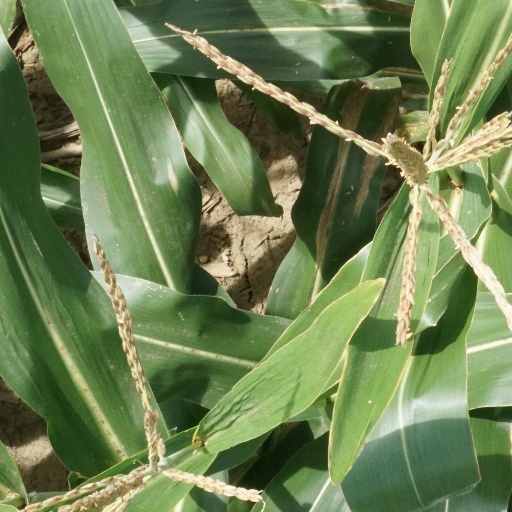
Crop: maize; corn